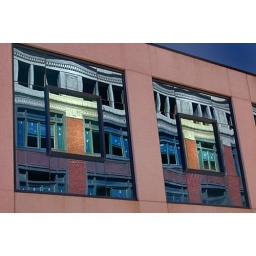
Reflection of old downtown building in the mirrored window of new office building